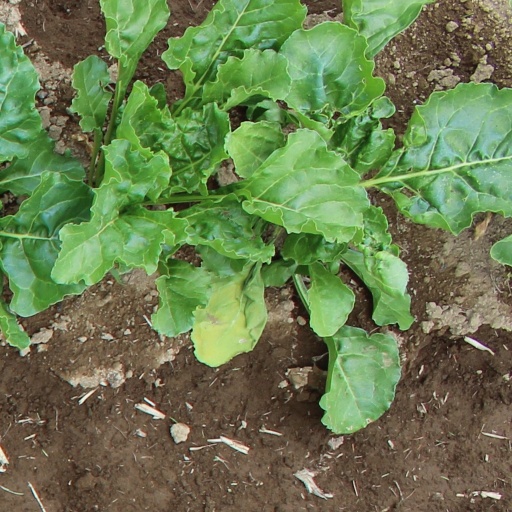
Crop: sugar beet